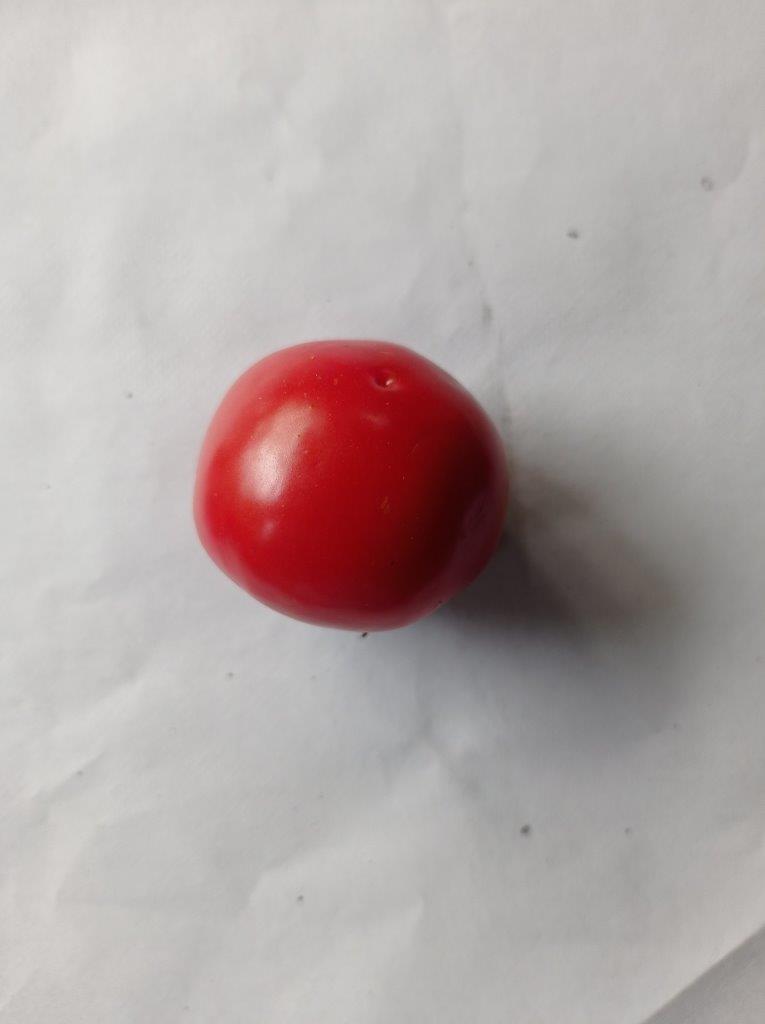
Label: Fresh